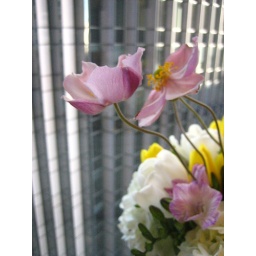
currently imprisoned in a stuffy office building